Education in the Philippines

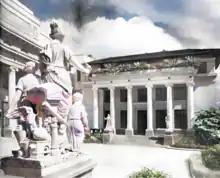
University of the Philippines in Manila.

Schools for boys and girls were then opened. "Colegios" were opened for boys, ostensibly the equivalent to present-day senior high schools. The Universidad de San Ignacio, founded in Manila by the Jesuits in 1589, was the first "colegio". Eventually, it was incorporated into the University of Santo Tomas, College of Medicine and Pharmacology, following the suppression of the Jesuits. Girls had two types of schools – the "Beaterio", a school meant to prepare them for the life at convent, and another, a "Colegio" , meant to prepare them for secular womanhood.